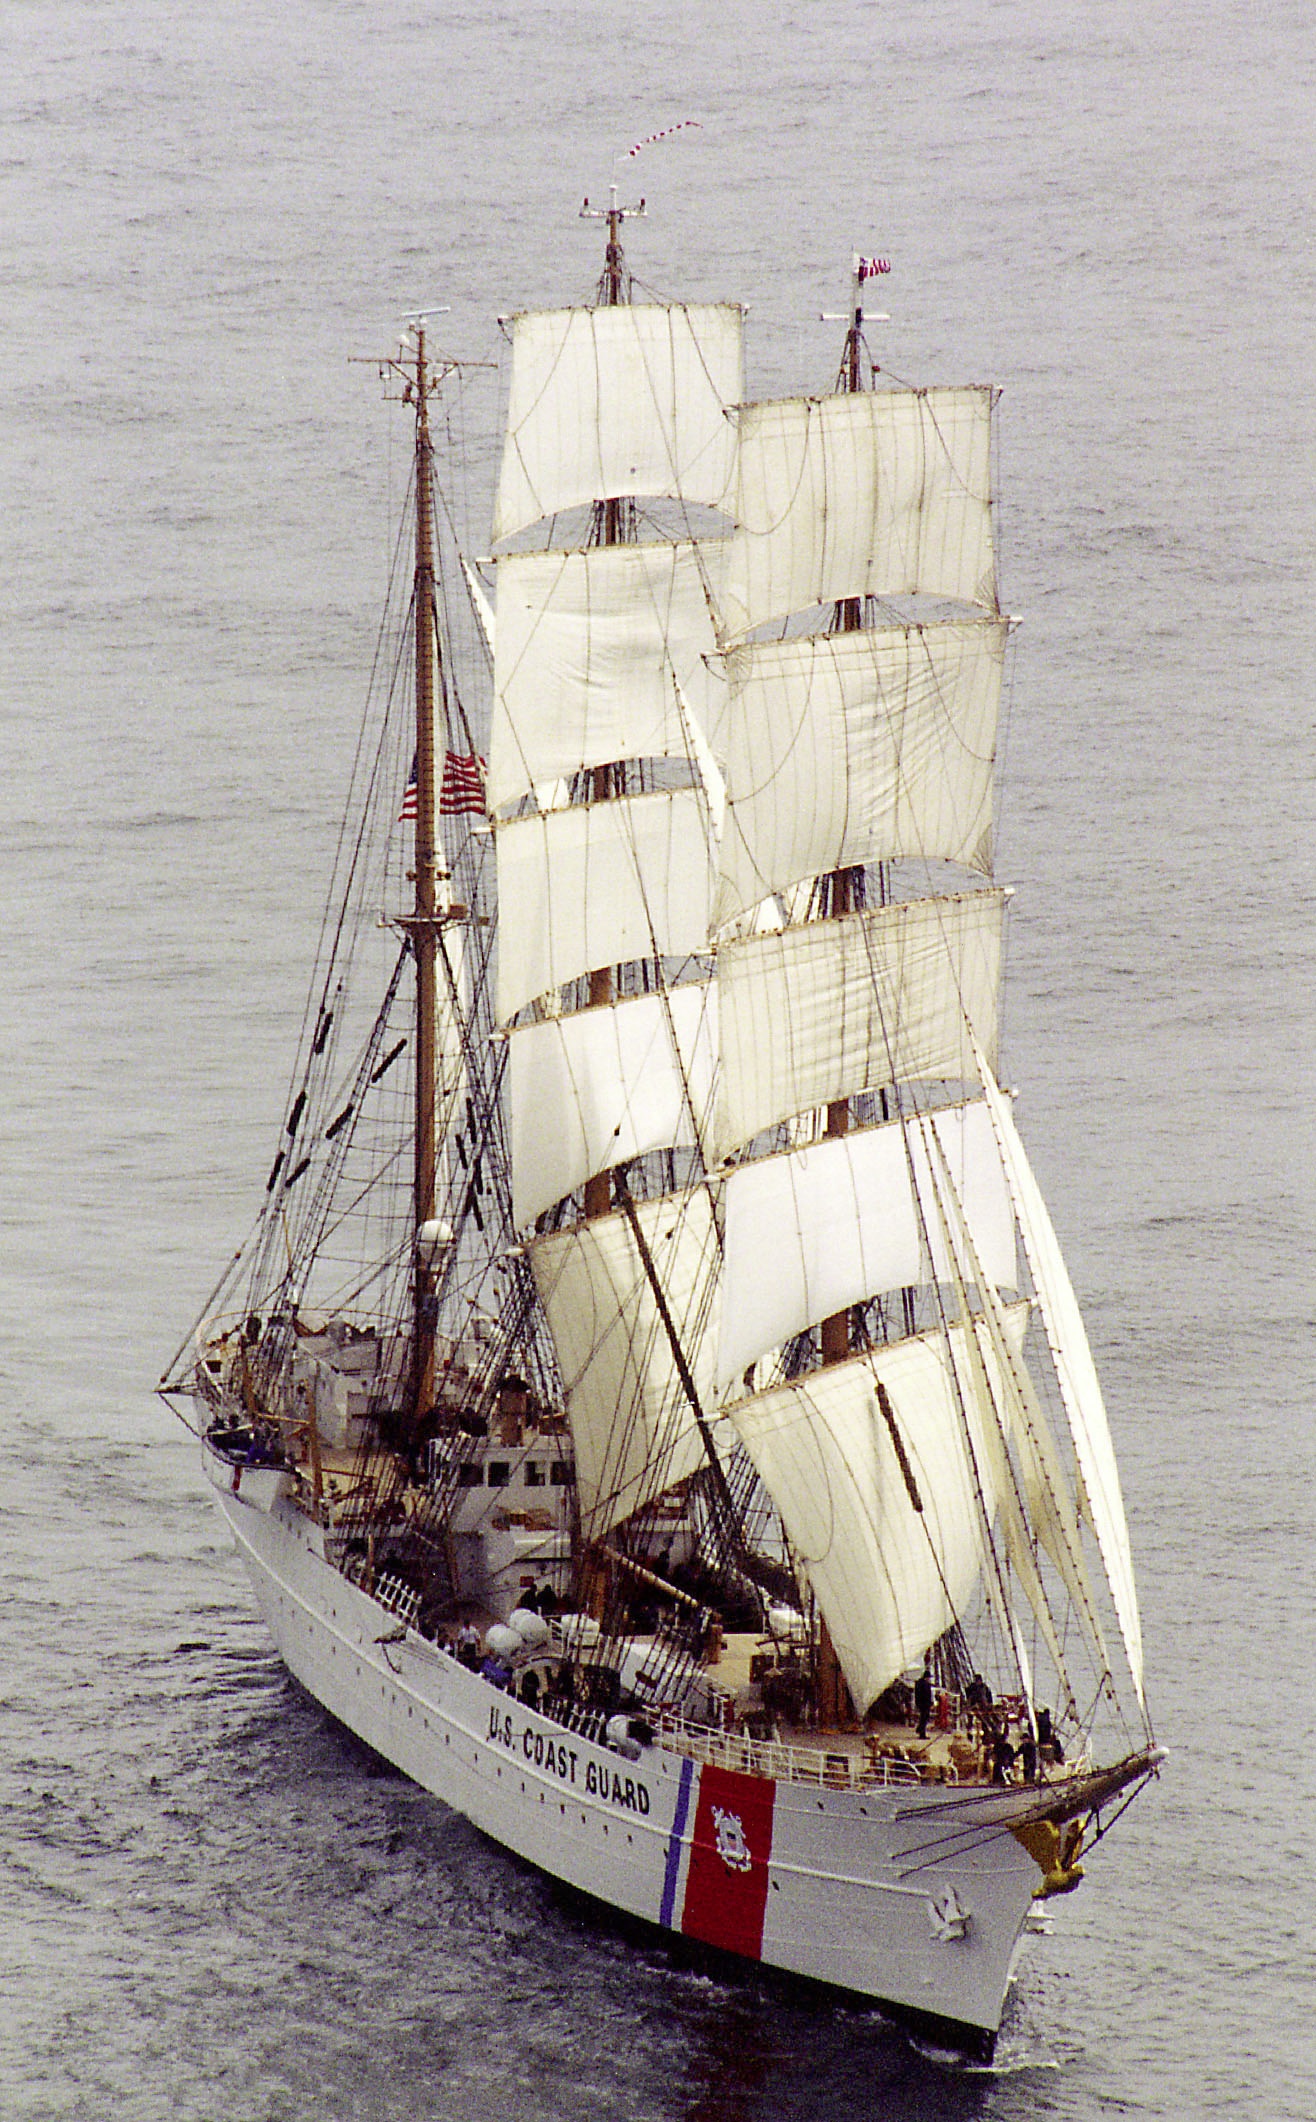
sea, water, ocean, deck, boat, ship, vessel, vehicle, mast, sailing, usa, training, eagle, sailboat, cog, sail, navigation, clipper, sails, watercraft, schooner, windjammer, barque, frigate, brig, sailing ship, cutter, coast guard, flagship, galeas, training ship, tall ship, galleon, three masted, full rigged ship, full sail, ship of the line, caravel, brigantine, lugger, fluyt, barquentine, carrack, manila galleon, sloop of war, east indiaman